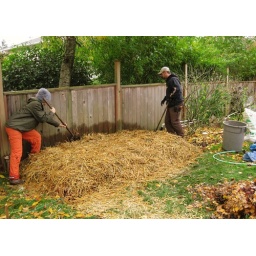
Here's a sheet mulch bed - composting in place. You can plant potatoes right in there if you want.